List of Neuro: Supernatural Detective episodes

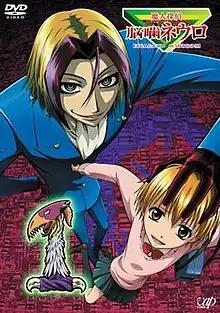
Cover of the first "Neuro: Supernatural Detective" DVD, released by VAP on December 21, 2007

The anime series "" is based on the manga series of the same name written and illustrated by Yusei Matsui, directed by Hiroshi Kōjina and co-produced by Madhouse, Nippon Television, Shueisha, D.N. Dream Partners and VAP. The series follows Neuro Nogami: a demon who depends on mysteries for sustenance and, after solving all the mysteries in the demonic world, comes to Earth to solve its mysteries. Nero does this undetected by using a detective office and a high-school student, Yako Katsuragi, as a facade.